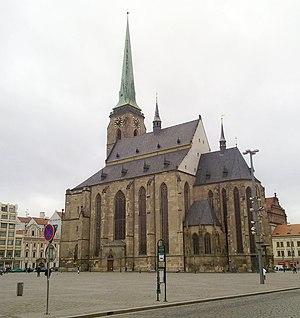
Plzeň ou Pilsen en français est une ville de la Tchéquie et le chef-lieu de la région de Plzeň. Sa population s'élevait à 172 441 habitants en 2019.